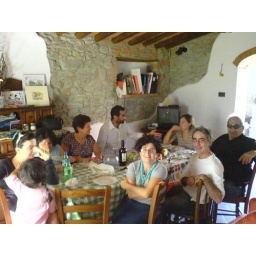
At Antonio and Valeria's new house in a small cute village outside Florence